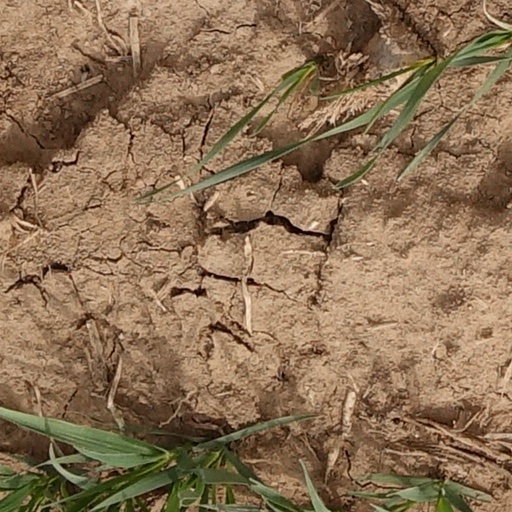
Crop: wheat